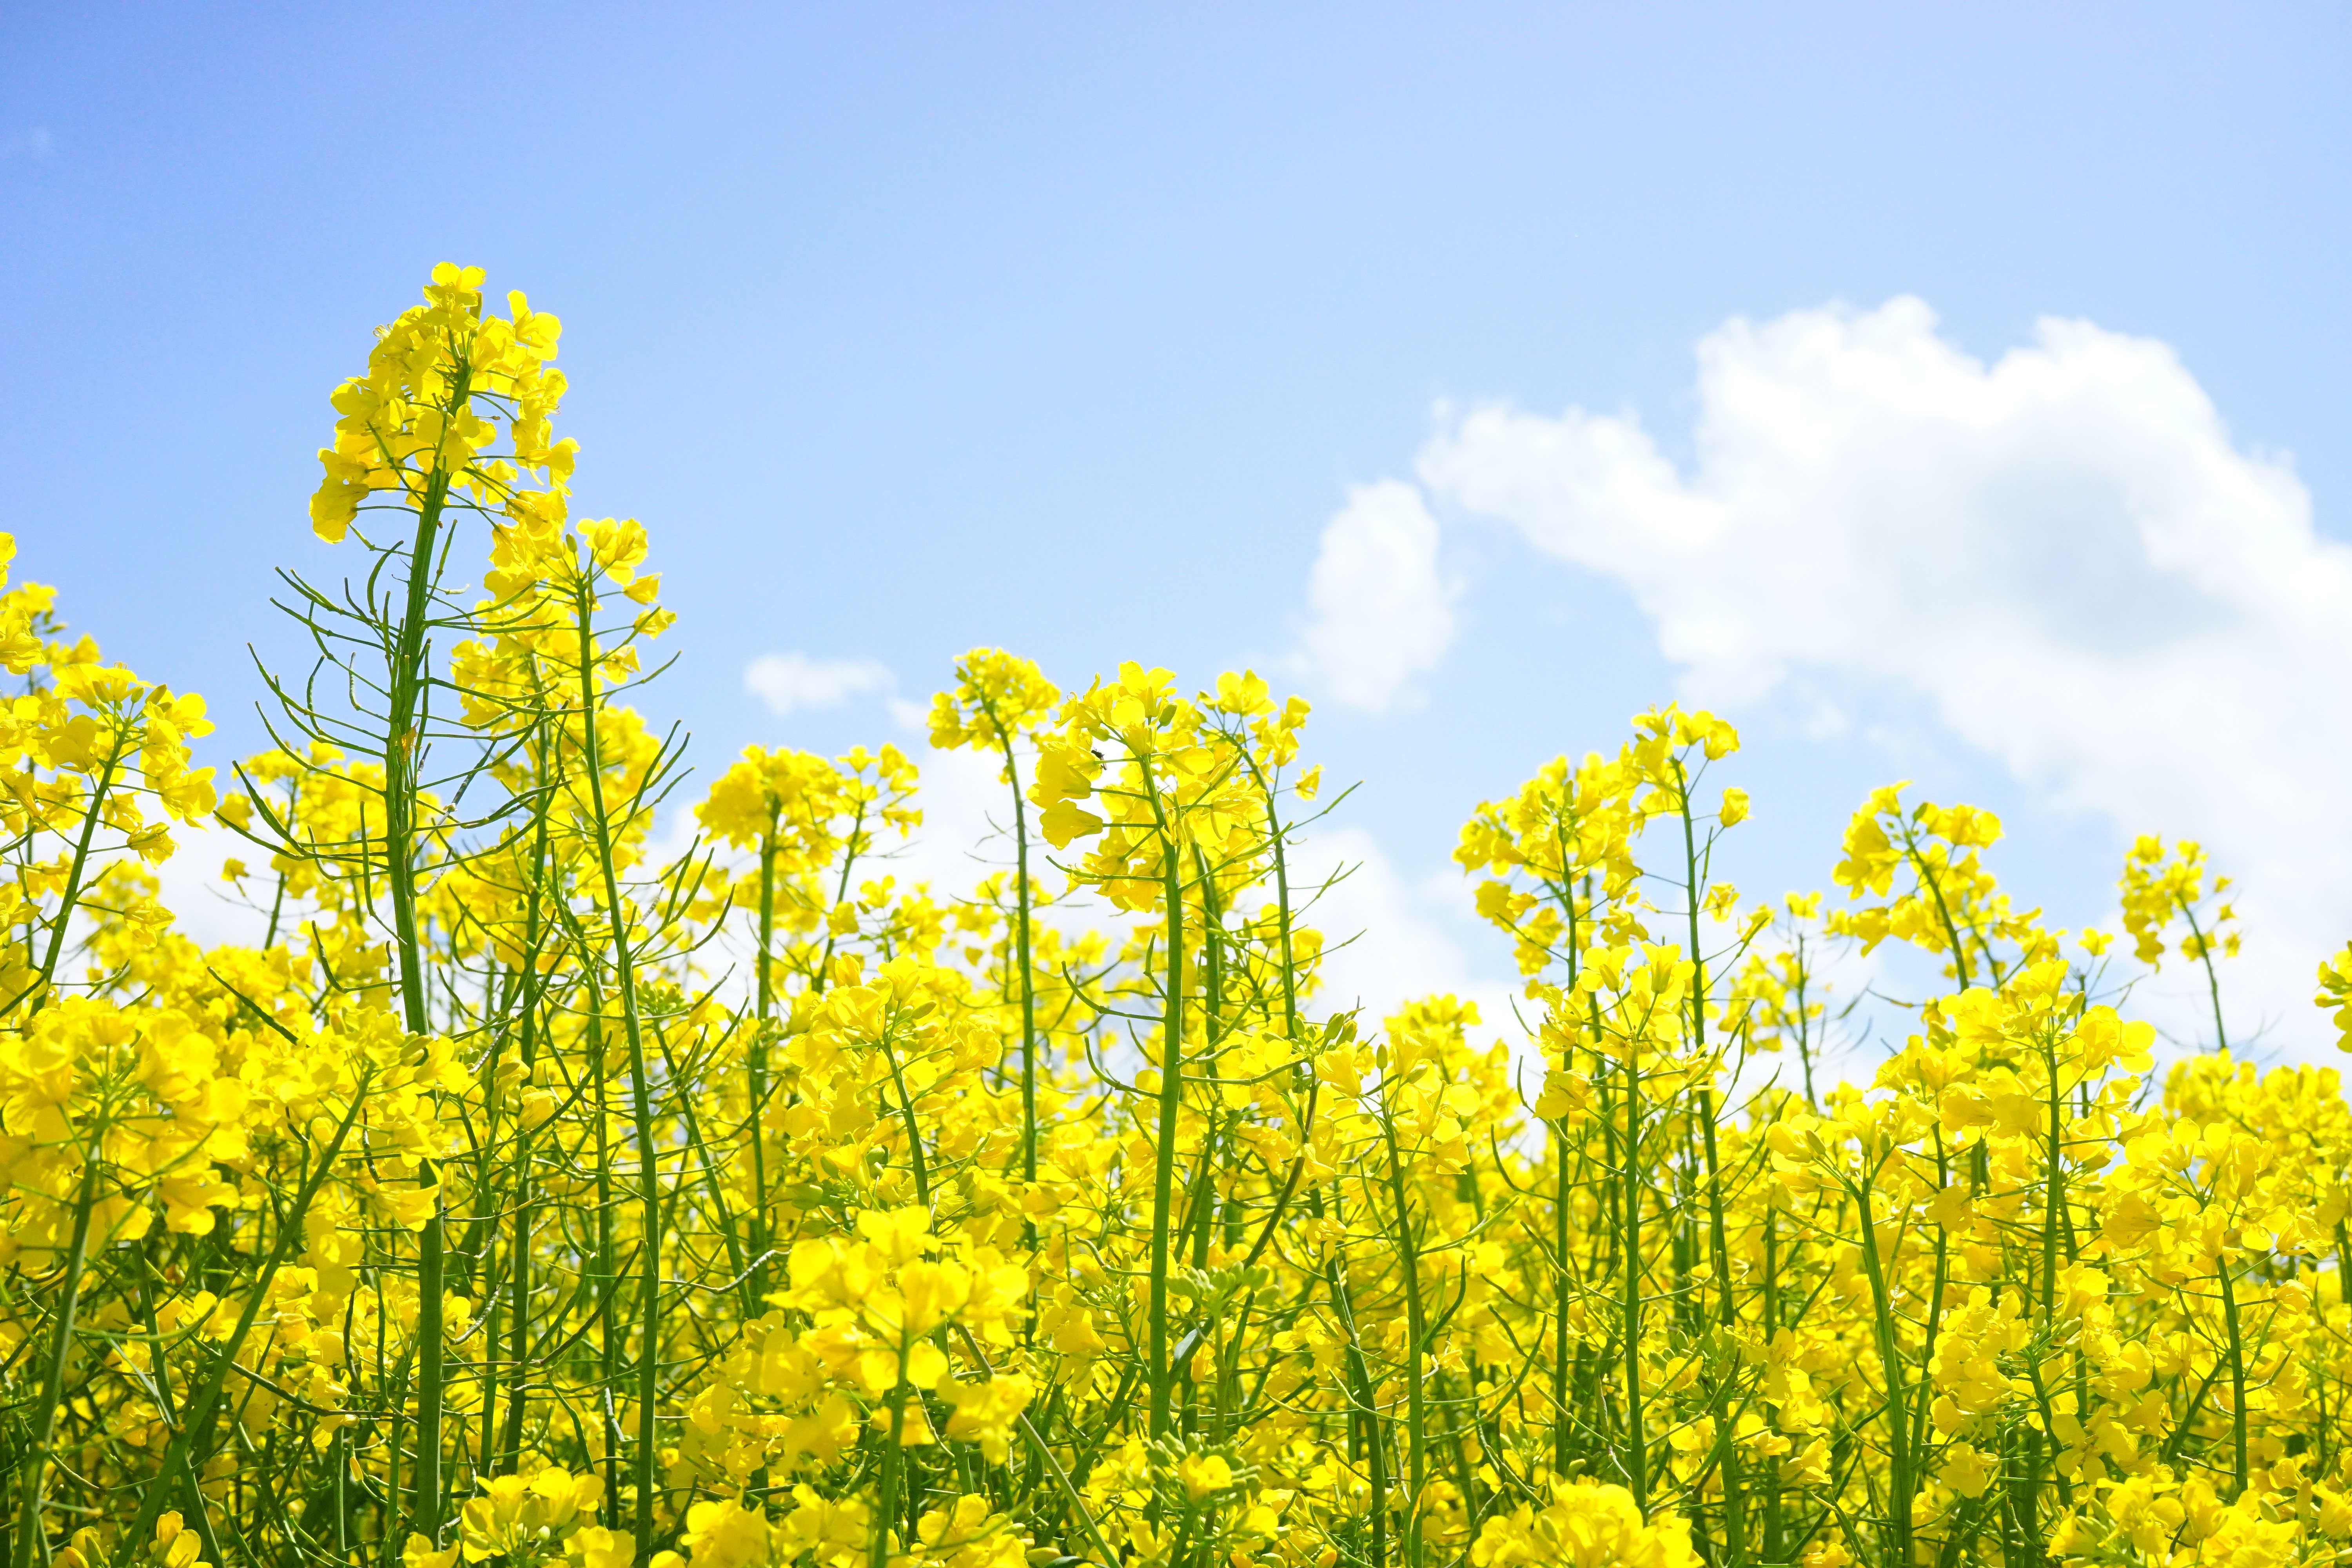
landscape, nature, plant, sky, field, meadow, prairie, sunlight, flower, summer, food, spring, produce, vegetable, crop, yellow, agriculture, rapeseed, flowers, stalk, leaves, grassland, crops, canola, mustard, brassica, brassicaceae, inflorescence, oilseed rape, rape blossom, field of flowers, flowering plant, rape blossoms, oilseed rape plants, brassica napus, cruciferous plant, grass family, land plant, mustard plant, mustard and cabbage family, brassica rapa, reps, lewat